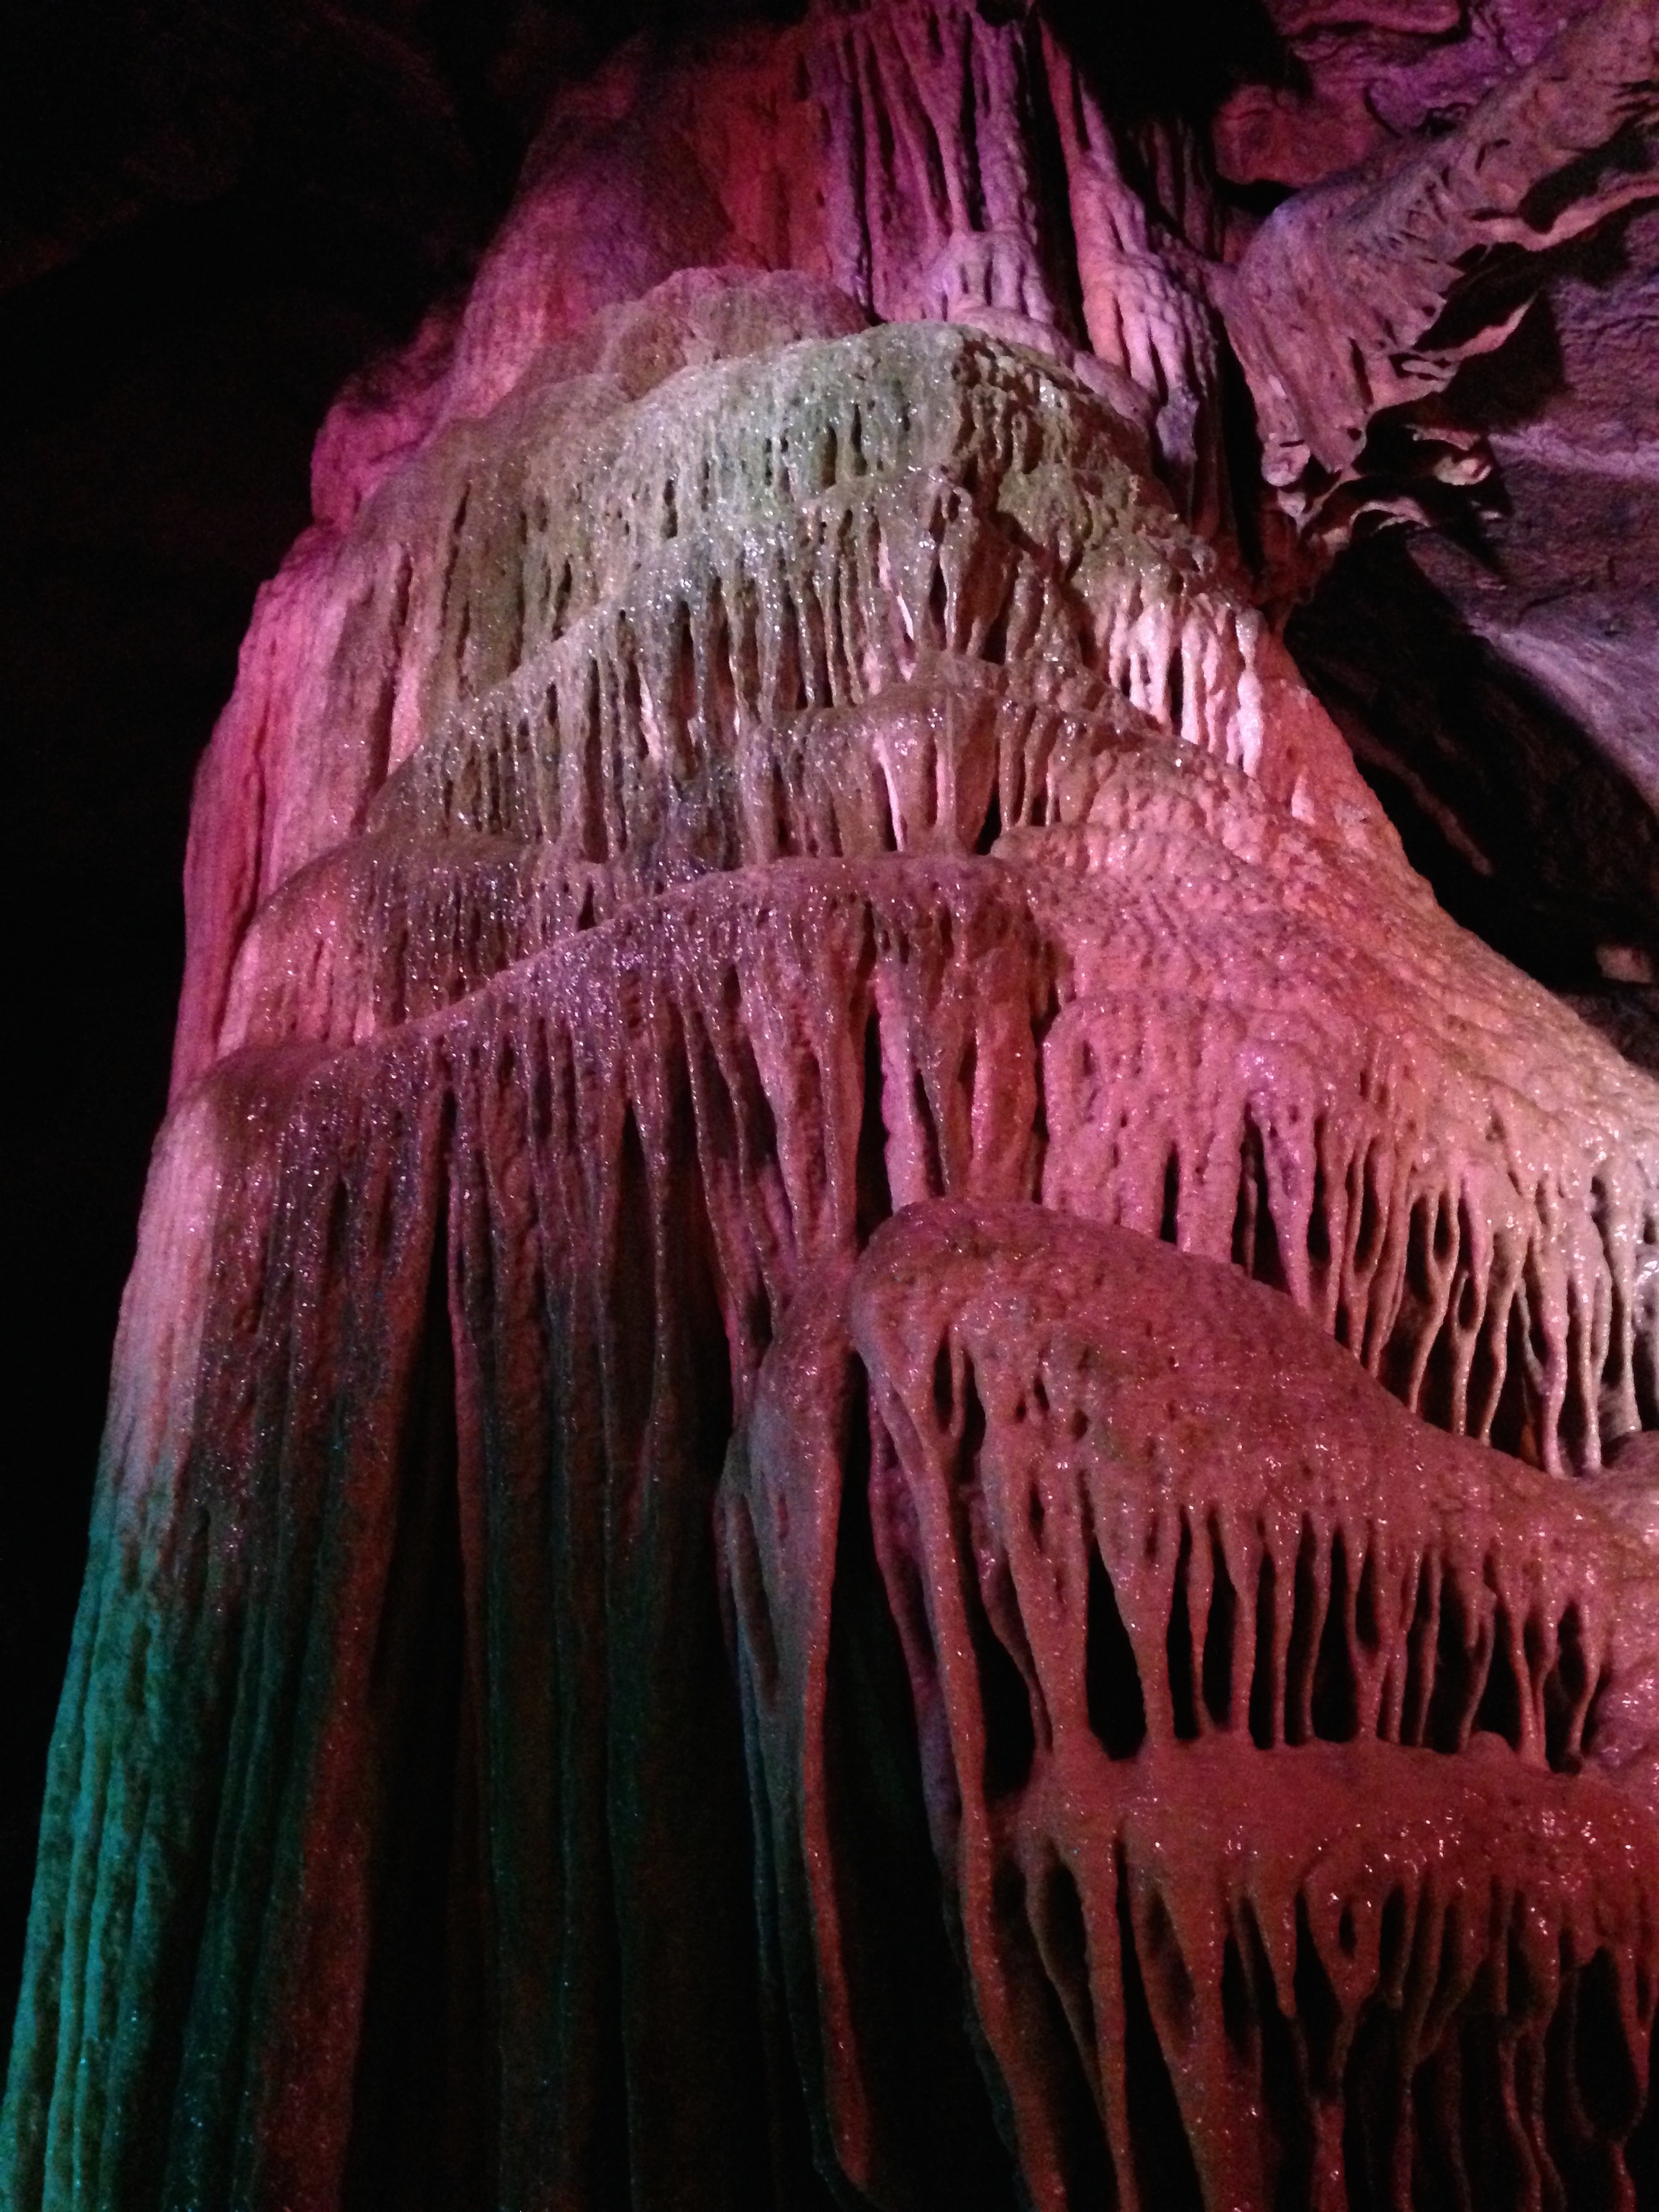
nature, dark, formation, cave, red, stalactite, landform, impressive, geographical feature, flowstone